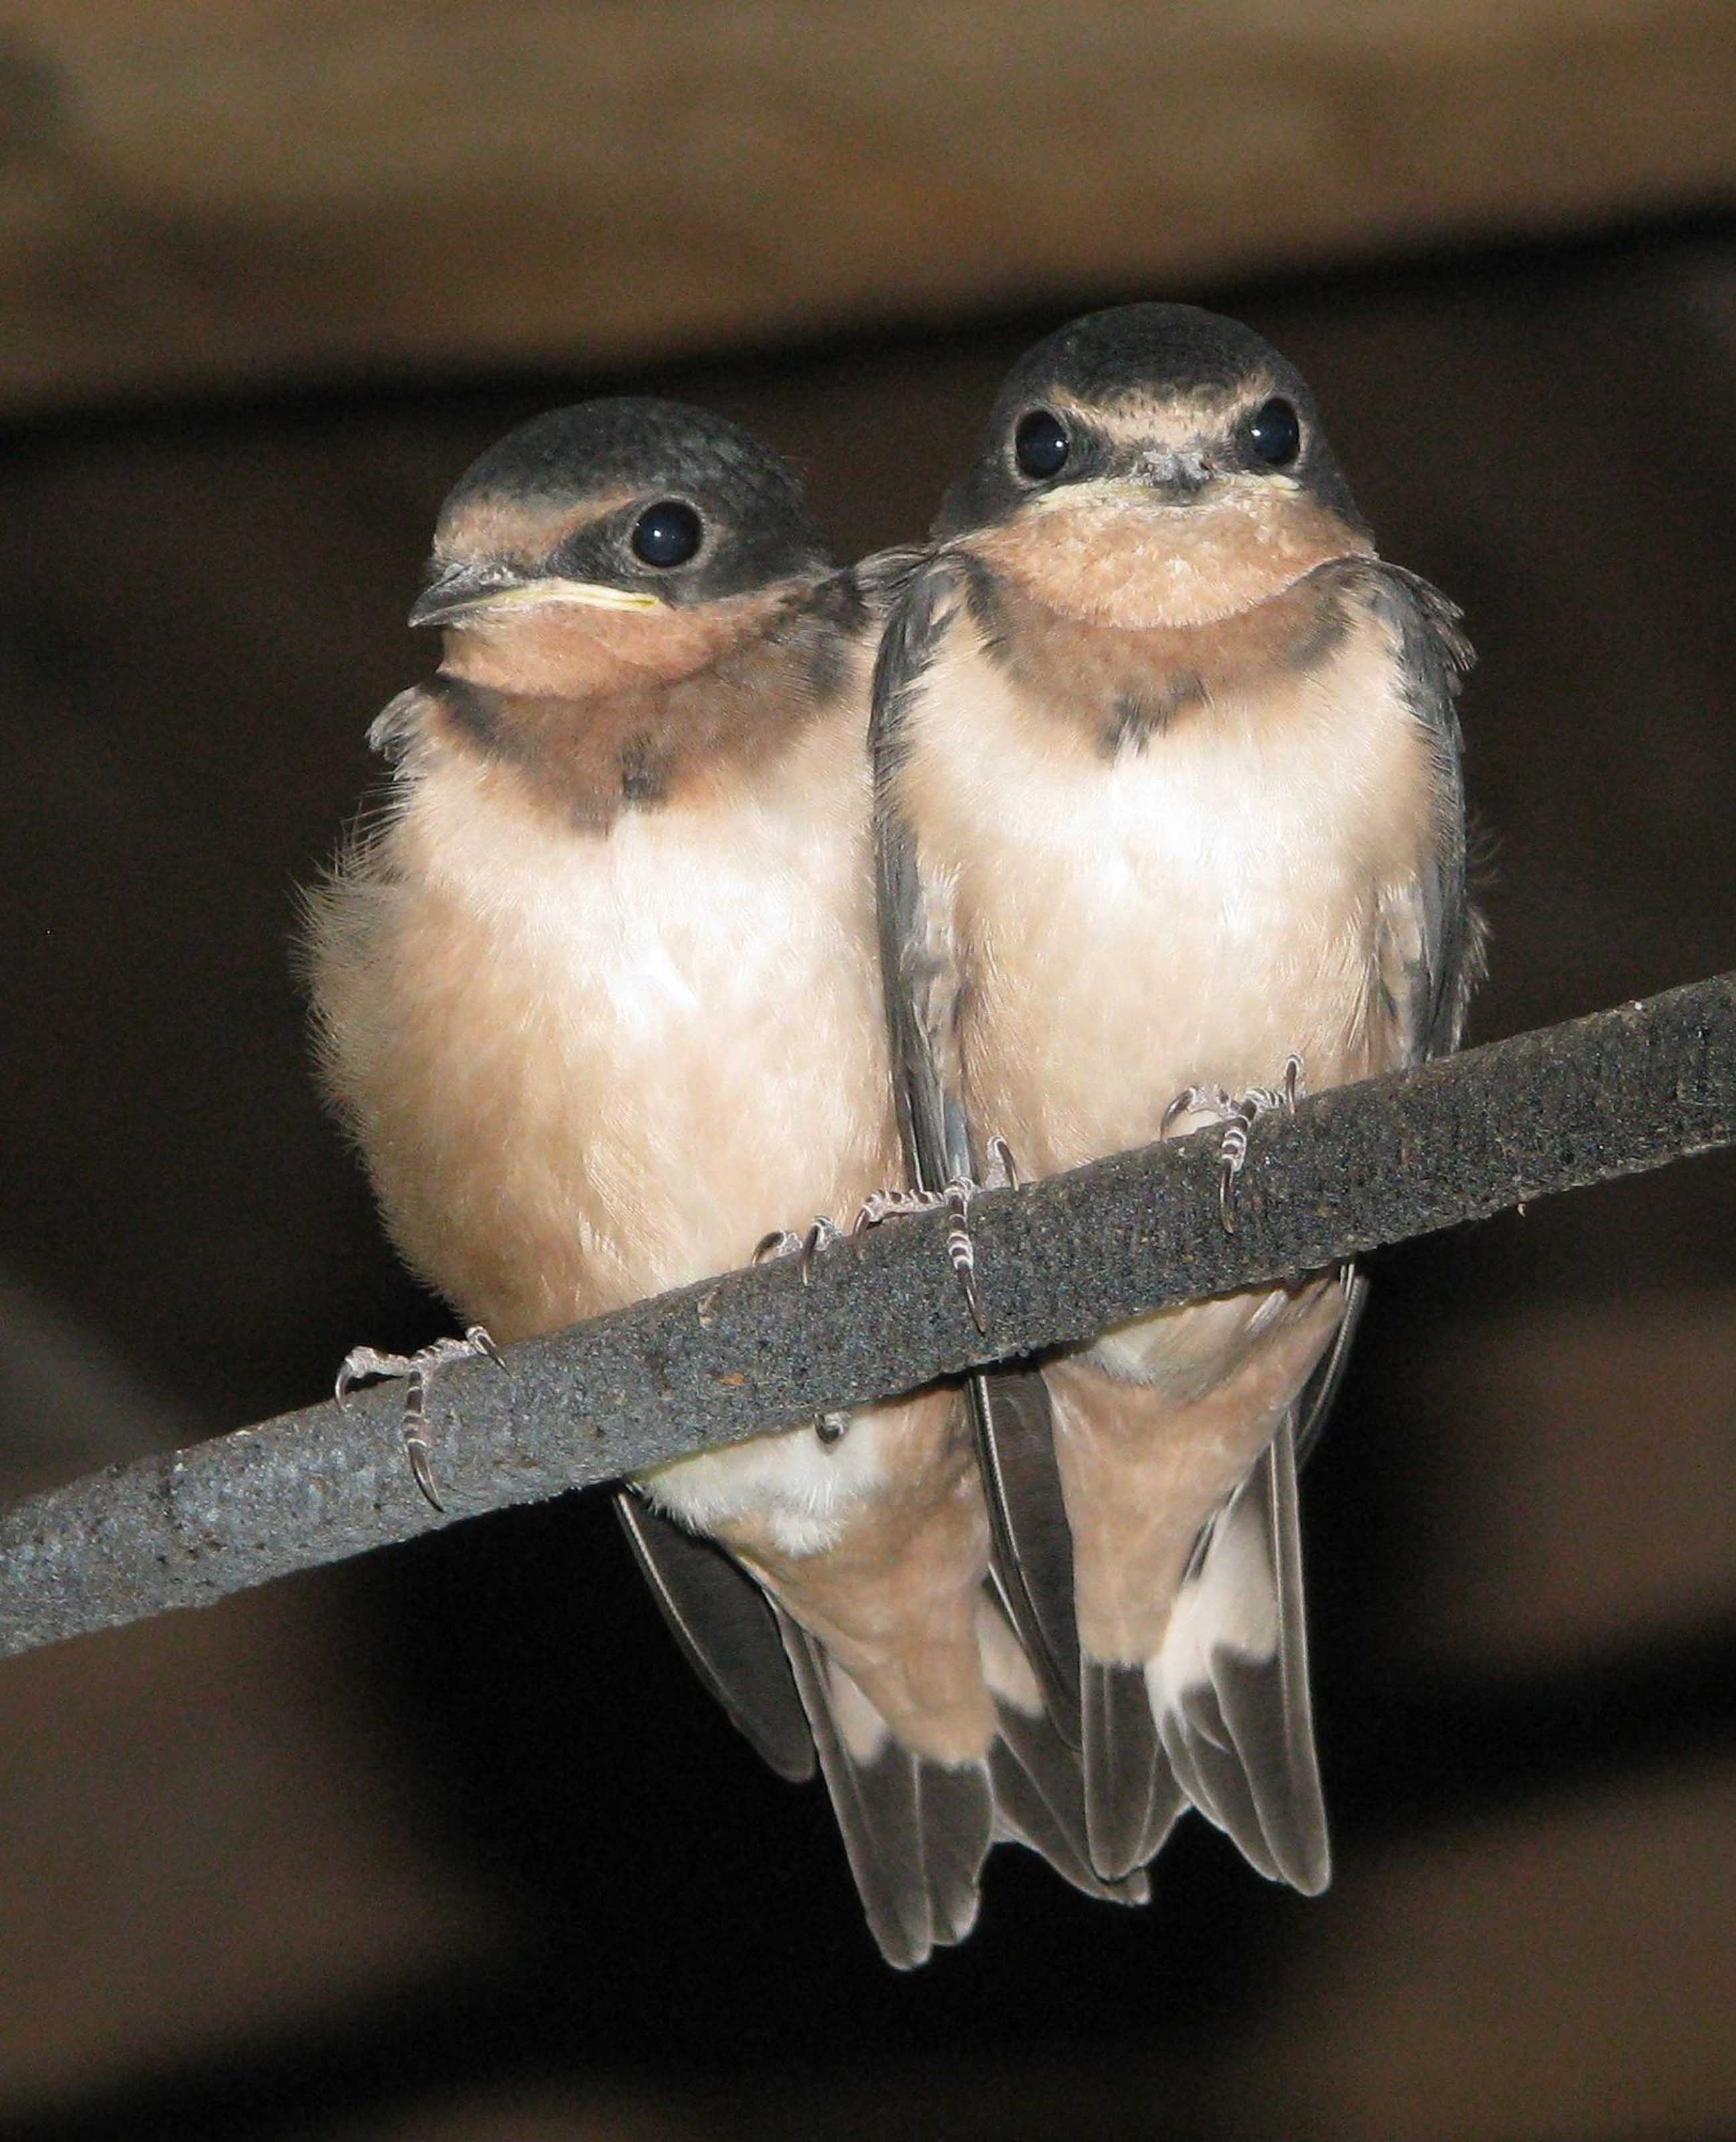
branch, bird, wing, beak, fauna, close up, juveniles, canada, vertebrate, sparrow, ontario, finch, swallow, barn swallow, hirundo rustica, old world flycatcher, swallowlings, perching bird